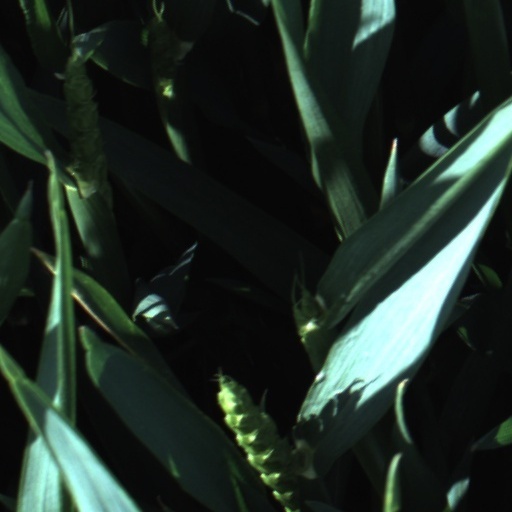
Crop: wheat